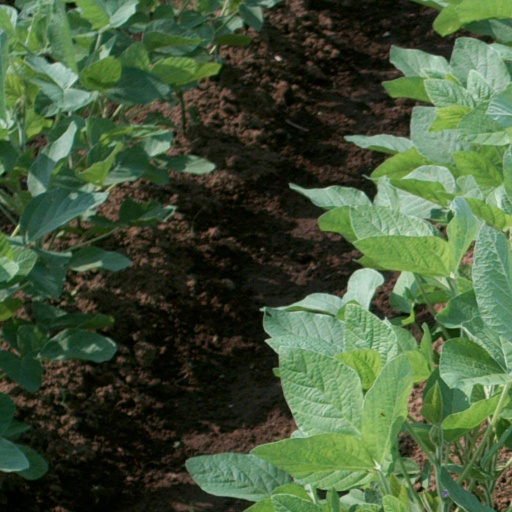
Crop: soybean